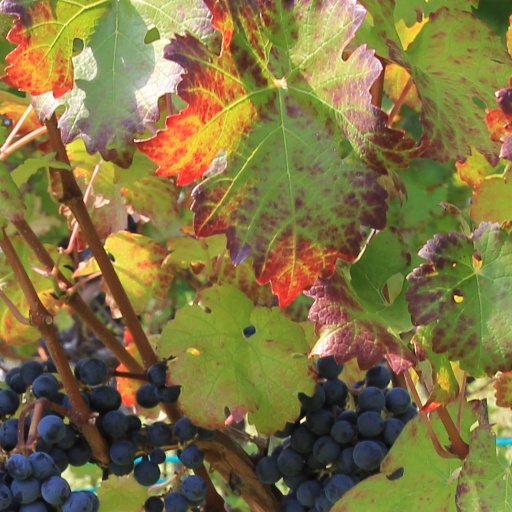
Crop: grape